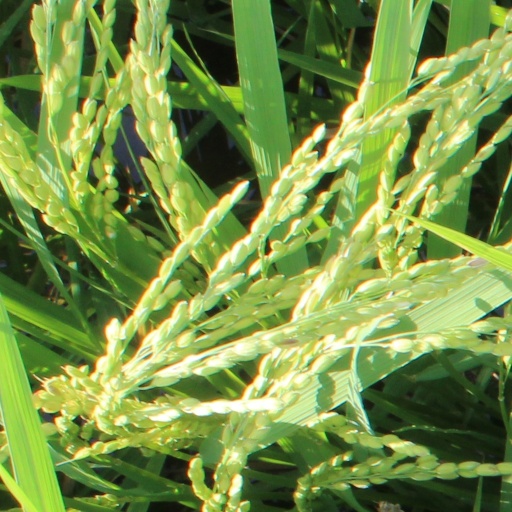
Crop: rice